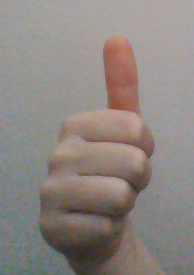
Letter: aleff